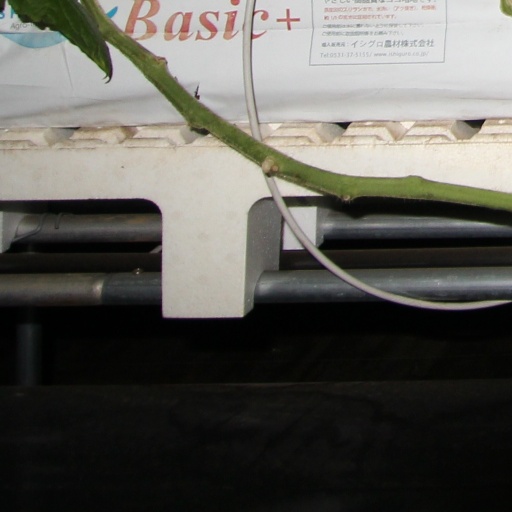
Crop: tomato